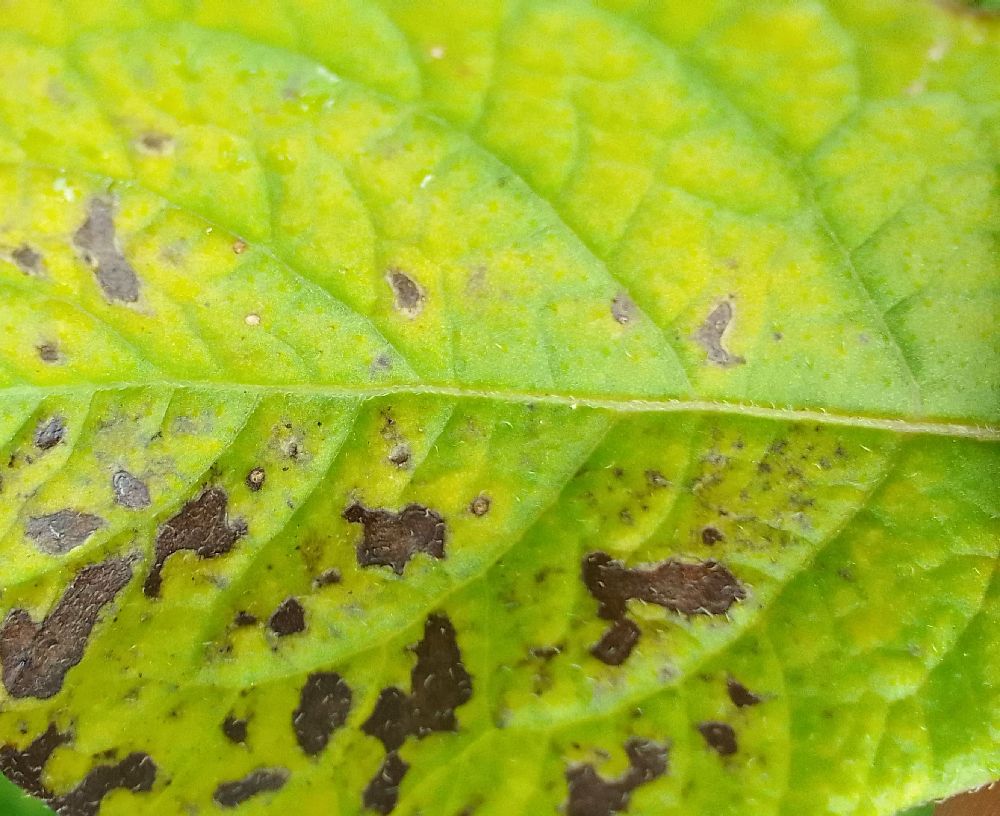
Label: Early blight